The Education of Little Tree (film)

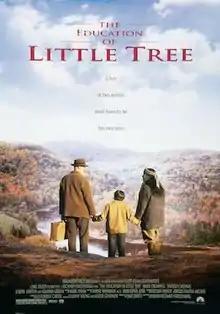
Theatrical poster

The Education of Little Tree is a 1997 American drama film written and directed by Richard Friedenberg, and starring James Cromwell, Tantoo Cardinal, Joseph Ashton and Graham Greene. It is based on the controversial 1976 fictional memoir of the same title by Asa Earl Carter (writing pseudonymously as "Forrest Carter", a supposedly Cherokee writer) about an orphaned boy raised by his paternal Scottish-descent grandfather and Cherokee grandmother in the Great Smoky Mountains.